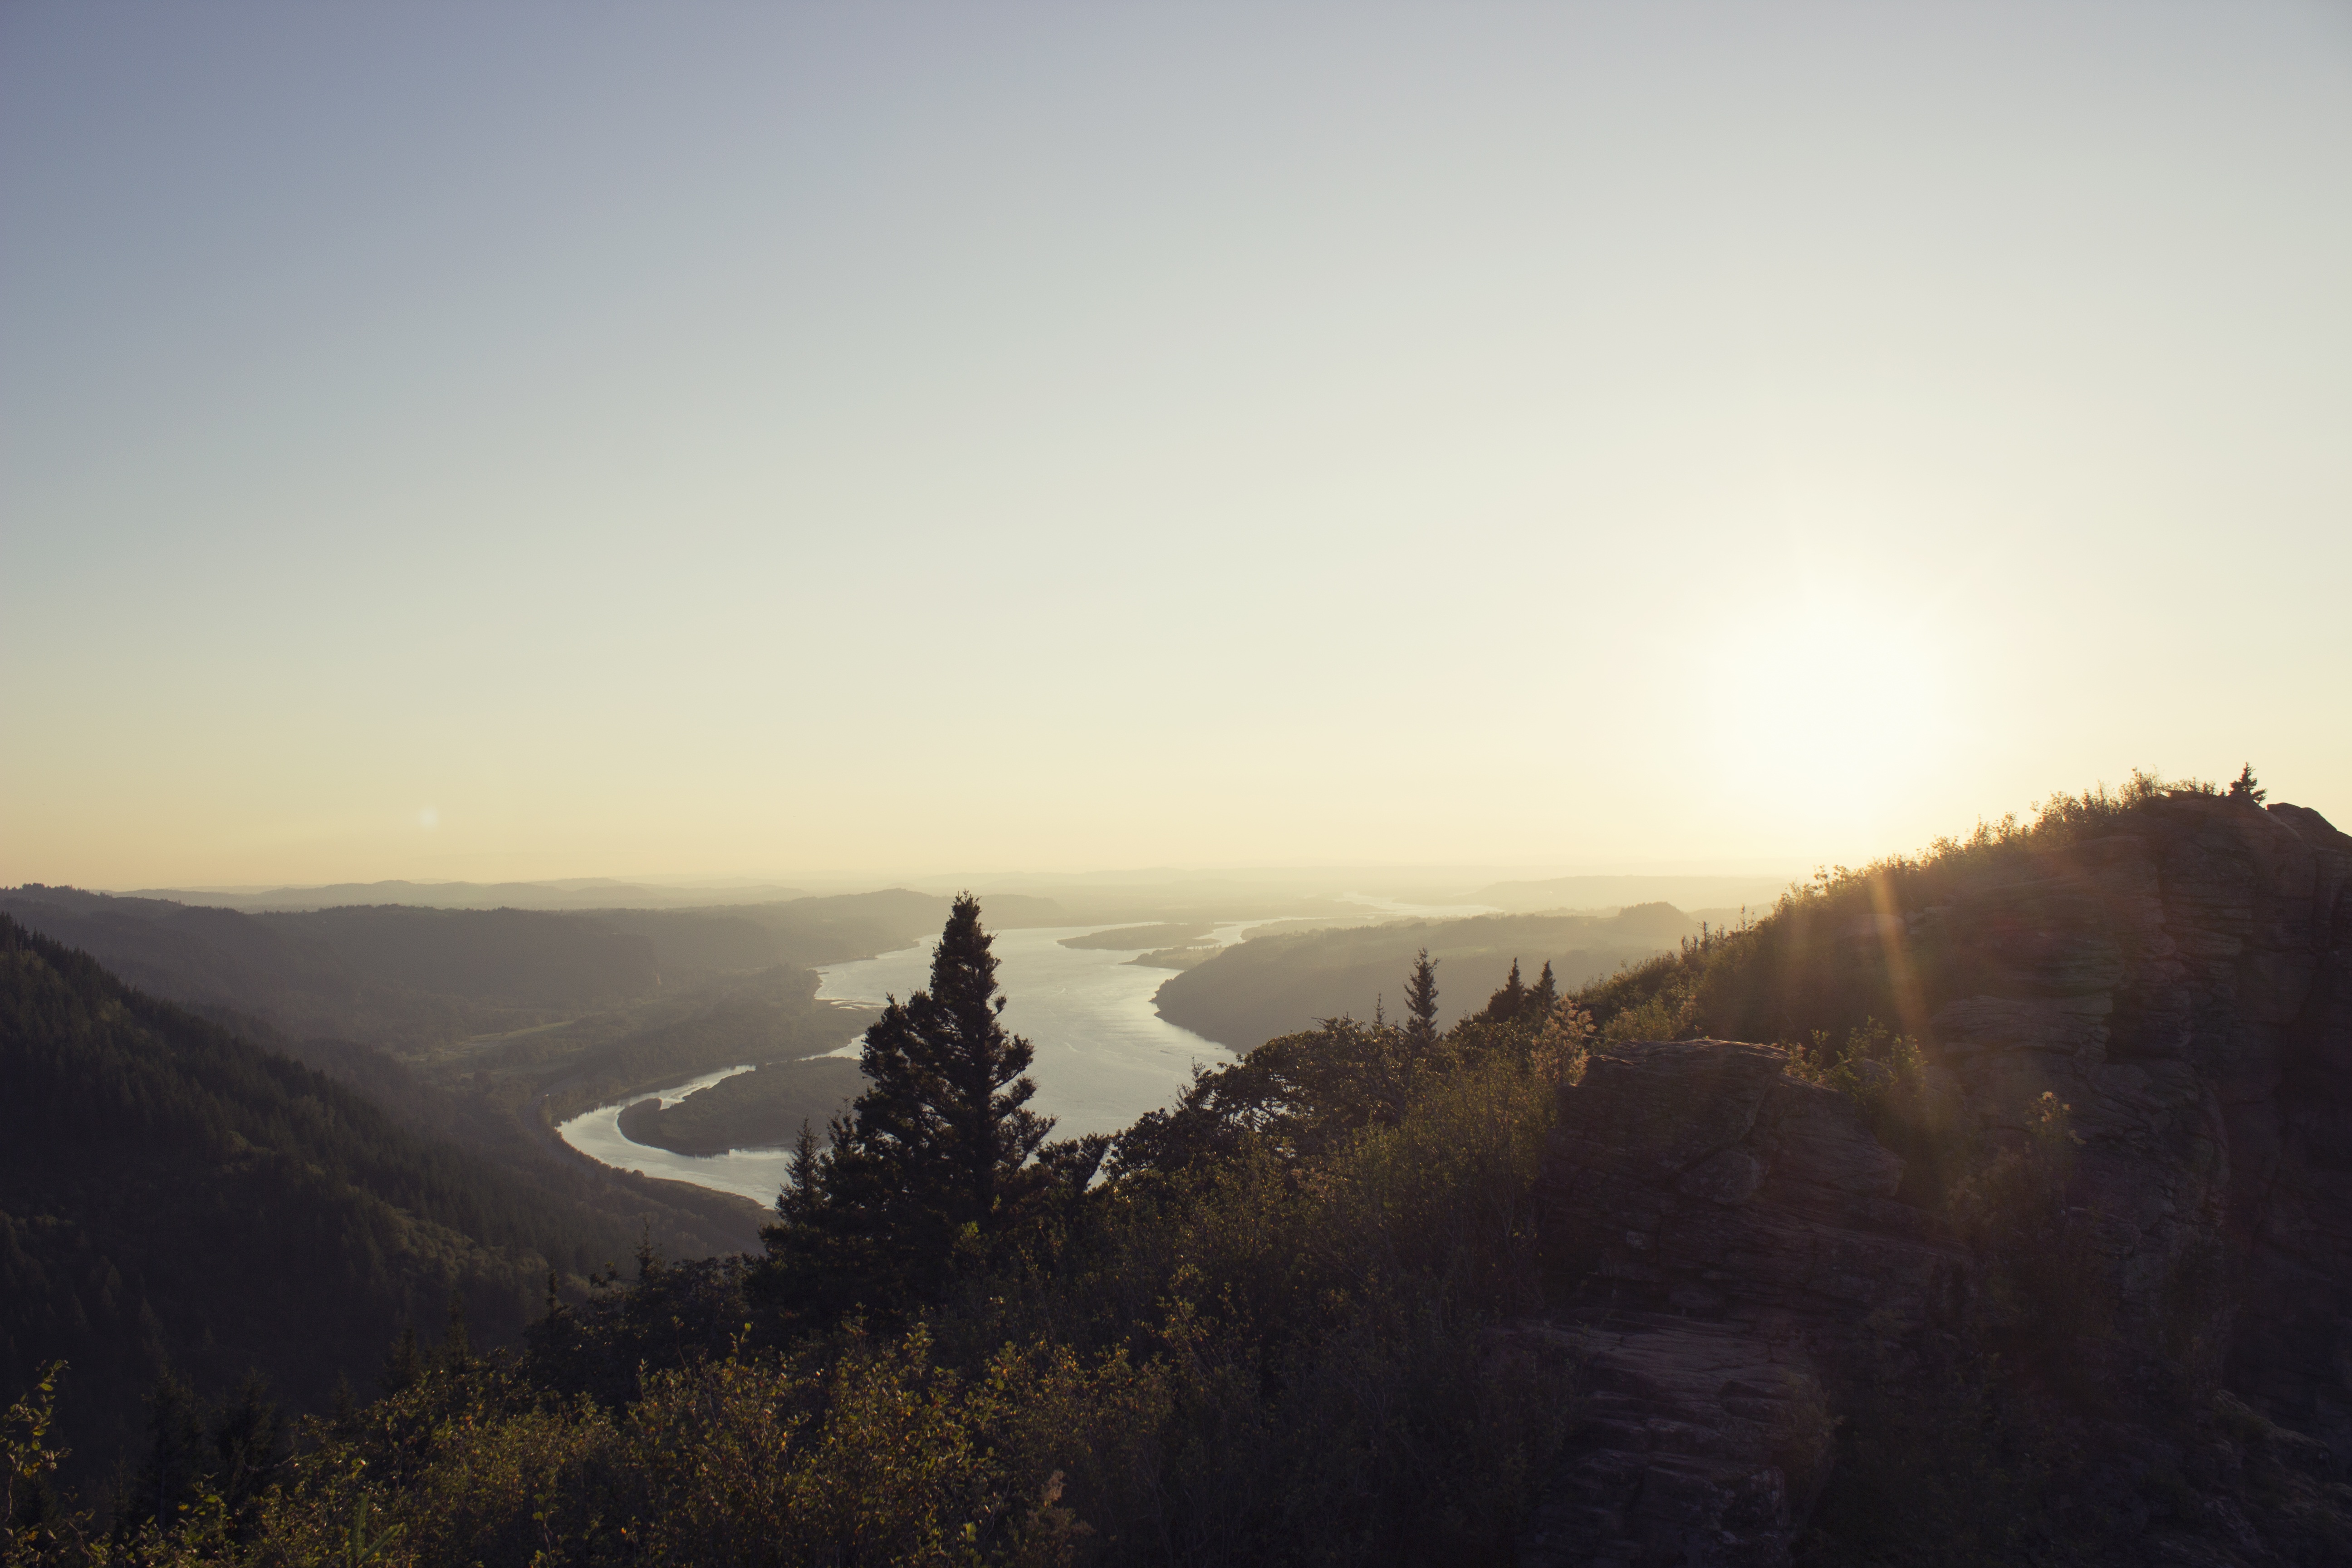
landscape, water, nature, forest, horizon, wilderness, mountain, cloud, sky, sun, sunrise, sunset, mist, trail, countryside, sunlight, morning, hill, view, dawn, river, valley, mountain range, dusk, environment, evening, trek, scenic, hike, summit, trees, outdoors, hills, mountains, canada, cliffs, valleys, landform, atmospheric phenomenon, mountainous landforms